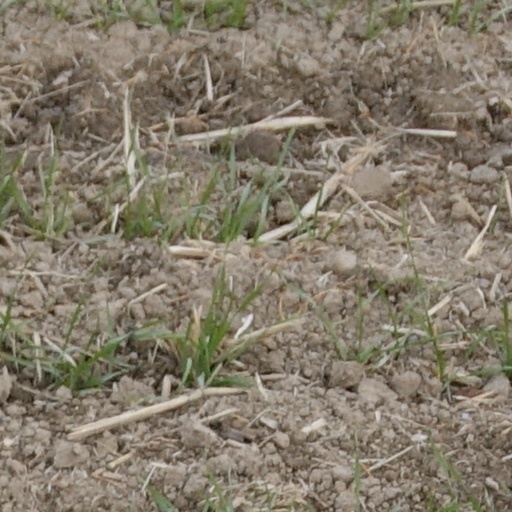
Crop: wheat